Desert Wedding

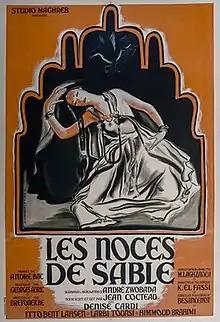

Desert Wedding (French: Les noces de sable) is a 1948 French drama film directed by André Zwoboda and starring Denise Cardi, Larbi Tounsi and Himmoud Brahimi. Location shooting took place in the Atlas Mountains of French Morocco. It was originally screened at the 1948 Venice Film Festival before being released in France the following year. The narration was spoken by filmmaker Jean Cocteau. In the United States it was released in 1952 by DisCina with the alternative title of Daughter of the Sands.